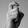
ASL letter: X